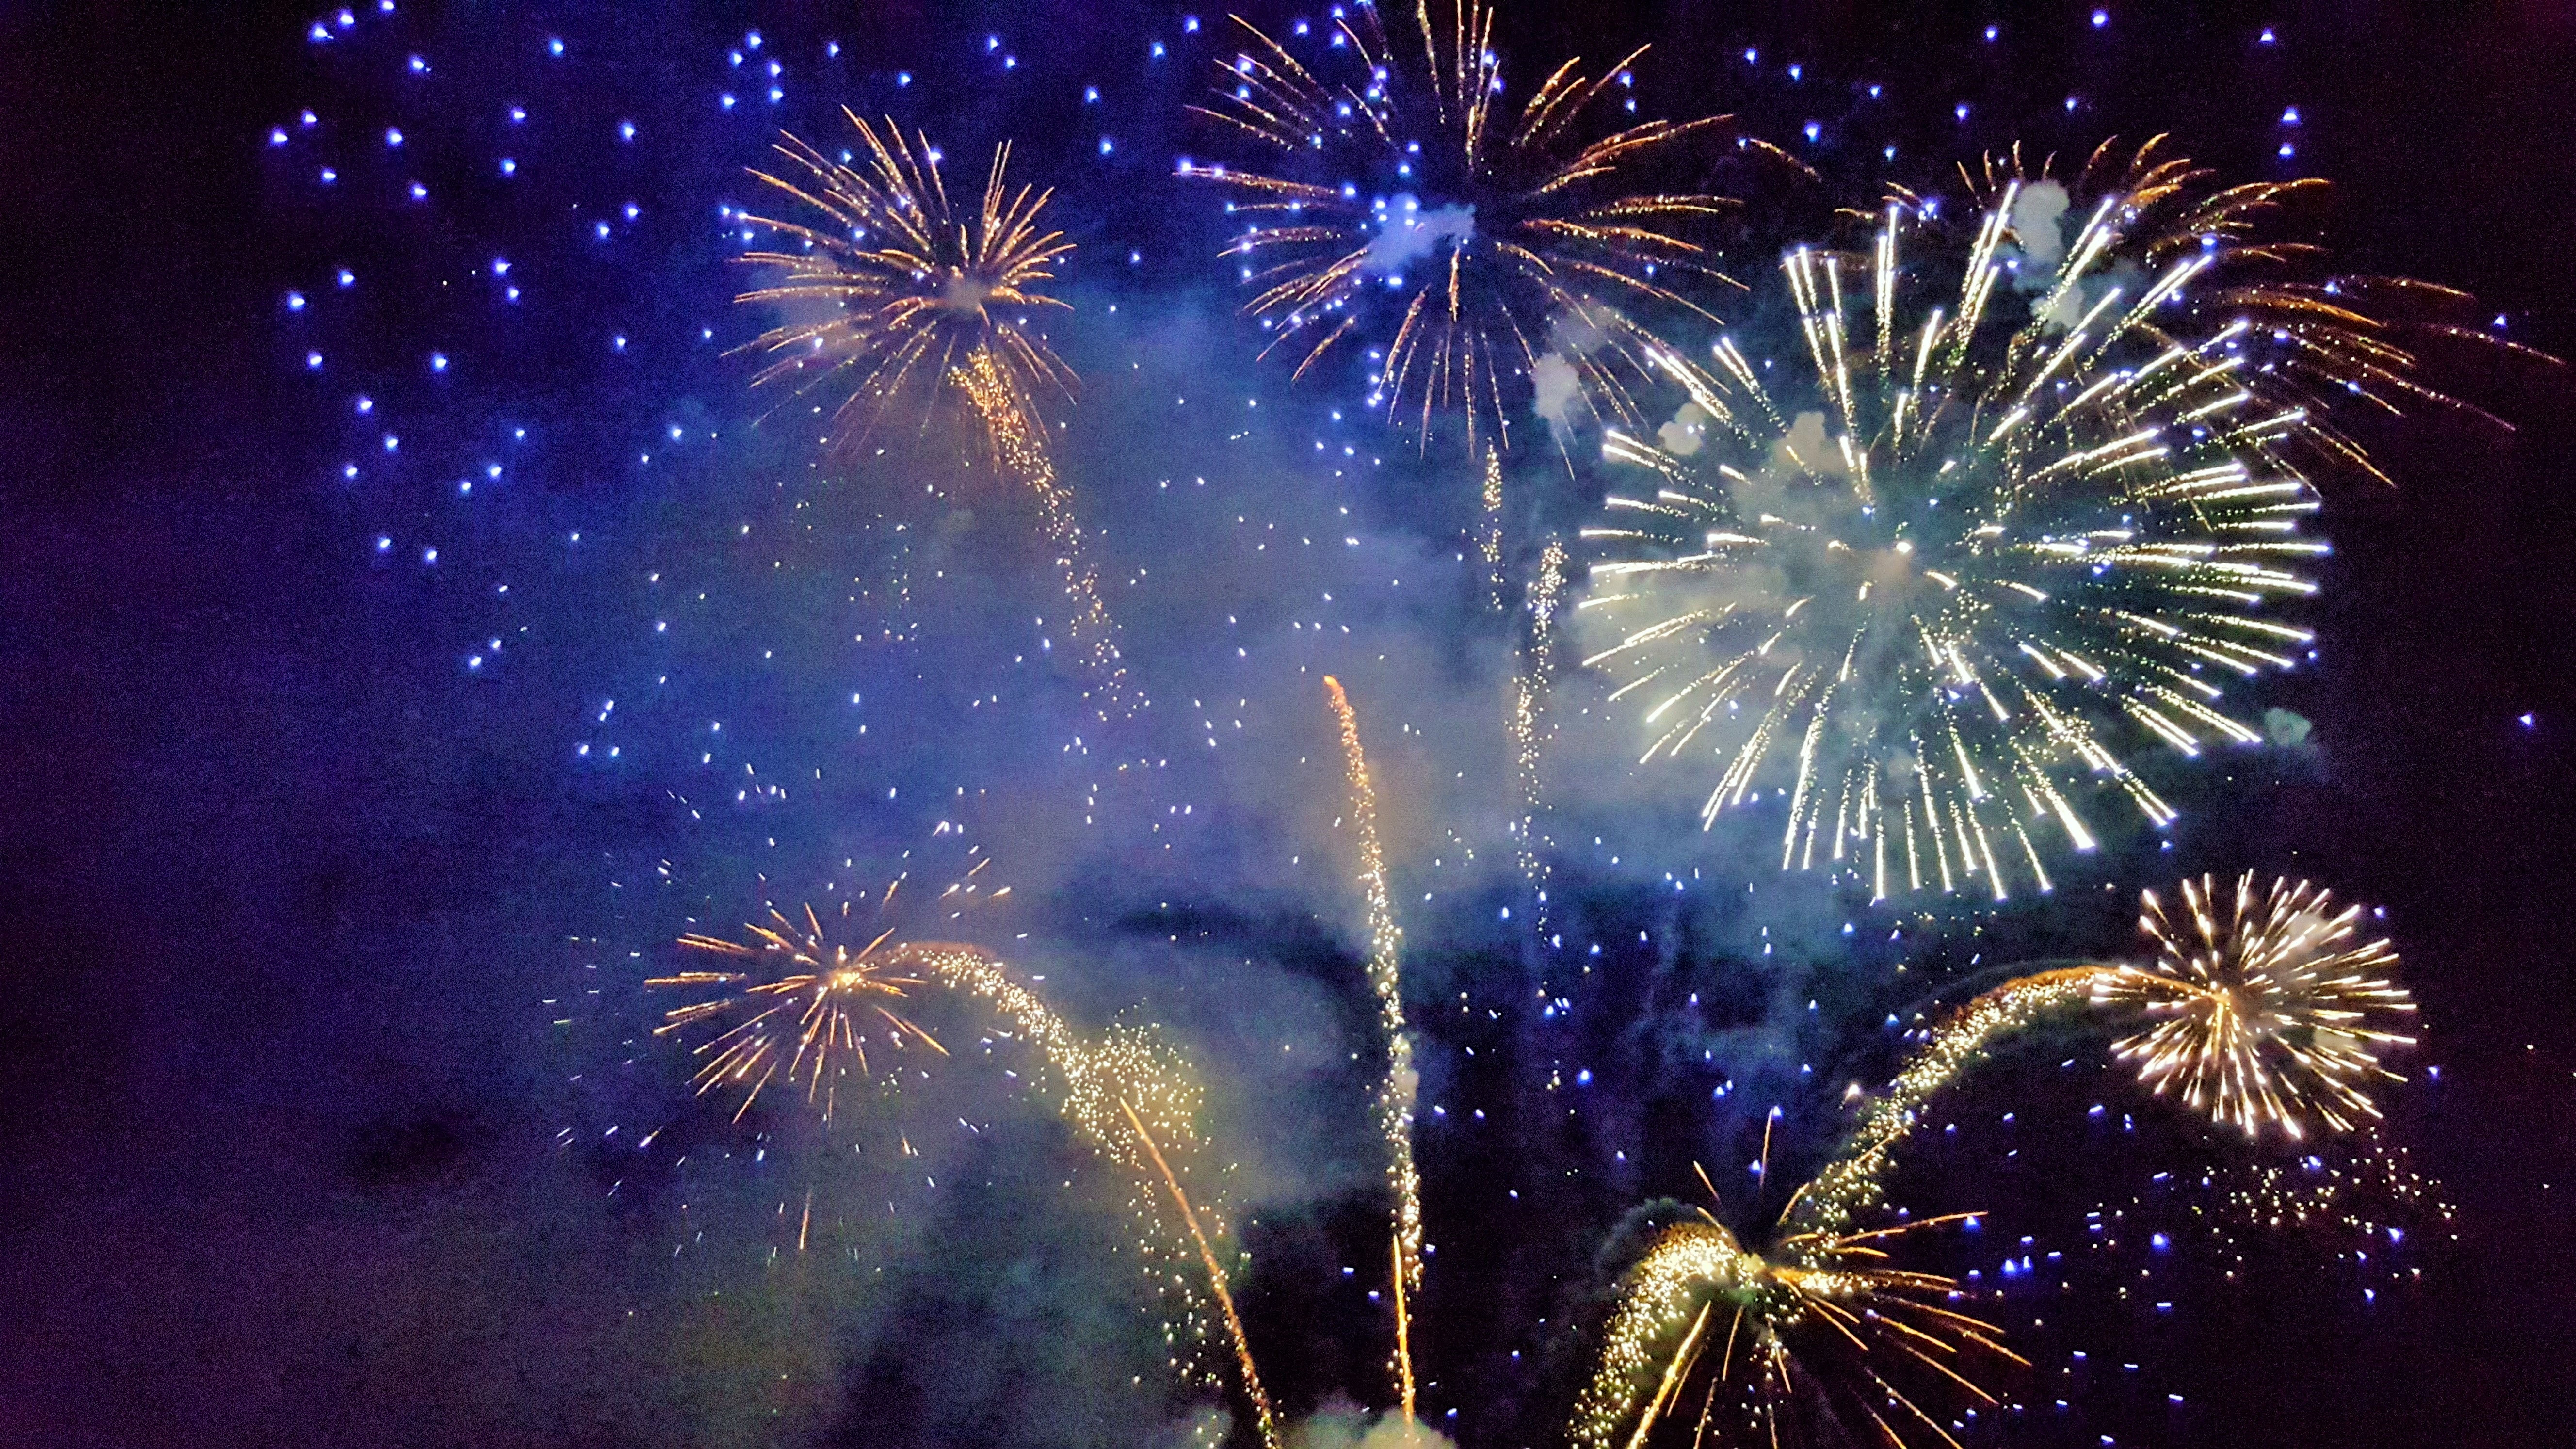
recreation, pyrotechnics, fireworks, event, sylvester, new year's eve, fireworks rocket, annual financial statements, turn of the year, new year's greetings, outdoor recreation